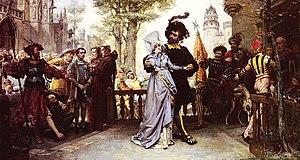
Le droit de cuissage, appelé aussi droit de jambage et parfois droit de dépucelage, est une légende vivace selon laquelle un seigneur aurait eu le droit d'avoir des relations sexuelles avec la femme d'un vassal ou d'un serf la première nuit de ses noces.